Ancient higher-learning institutions

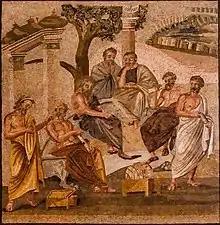
Mosaic from Pompeii (1st c. BC) depicting Plato's Academy.

A variety of ancient higher-learning institutions were developed in many cultures to provide institutional frameworks for scholarly activities. These ancient centres were sponsored and overseen by courts; by religious institutions, which sponsored cathedral schools, monastic schools, and madrasas; by scientific institutions, such as museums, hospitals, and observatories; and by certain scholars. They are distinct from the Western-style university, an autonomous organization of scholars that originated in medieval Europe and have been adopted in other regions in modern times (see list of oldest universities in continuous operation).